Black mamba

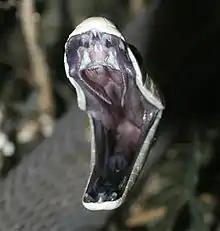
The black interior of the mouth of a black mamba

The black mamba is a long, slender, cylindrical snake. It has a coffin-shaped head with a somewhat pronounced brow ridge and a medium-sized eyes. The adult snake's length typically ranges from but specimens have grown to lengths of . It is the longest species of venomous snake in Africa and the second-longest venomous snake species overall, exceeded in length only by the king cobra. The black mamba is a proteroglyphous (front-fanged) snake, with fangs up to in length, located at the front of the maxilla. The tail of the species is long and thin, the caudal vertebrae making up 17–25% of its body length. The body mass of black mambas has been reported to be about , although a study of seven black mambas found an average weight of , ranging from for a specimen of total length to for a specimen of total length.